Heather Reisman

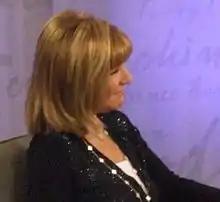
Reisman in 2007

Heather Maxine Reisman (born August 28, 1948) is a Canadian businesswoman and philanthropist. Reisman is the founder and chief executive of the Canadian retail chain Indigo Books and Music. She is the co-founder and past Chair of Kobo, and was appointed an Officer of the Order of Canada in 2019.